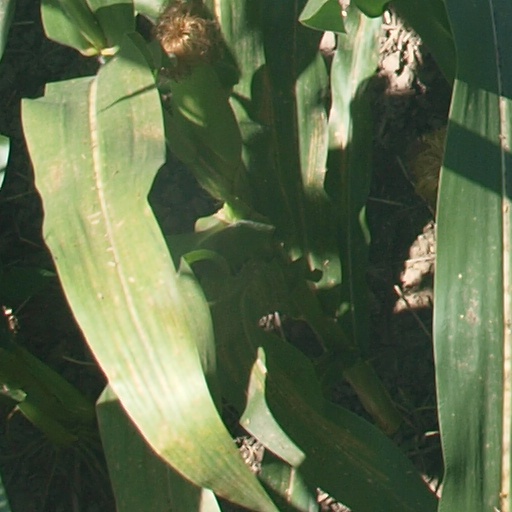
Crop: maize; corn